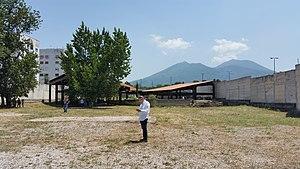
Ponticelli est un quartier de Naples situé dans la zone orientale de la ville.